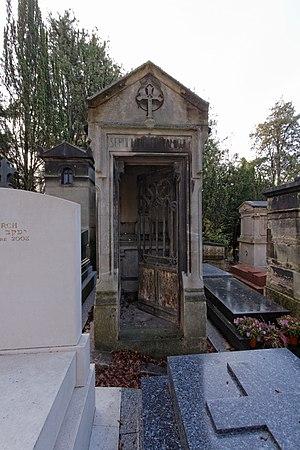
Chapelle Français
Louis-Édouard Bureau, né le 20 mai 1830 à Nantes et mort le 14 décembre 1918 à Paris, est un médecin et un paléobotaniste français.